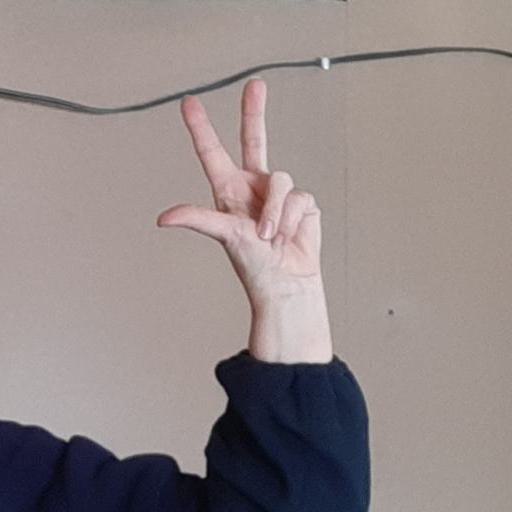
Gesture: three2